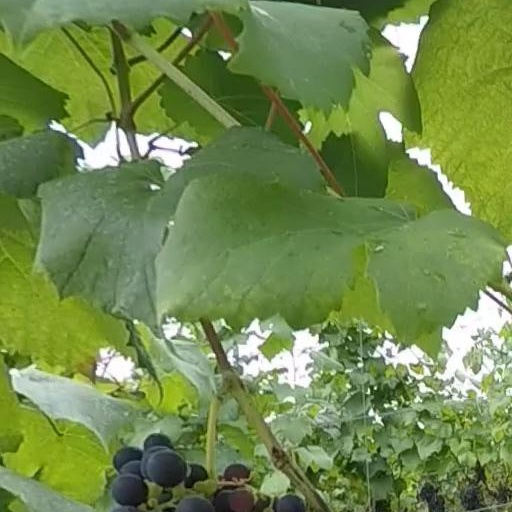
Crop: grape